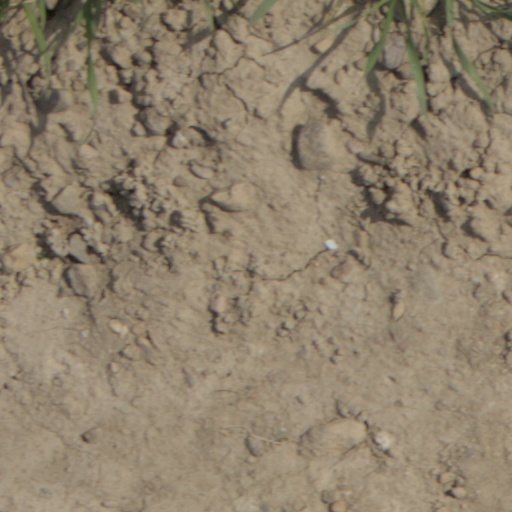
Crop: wheat